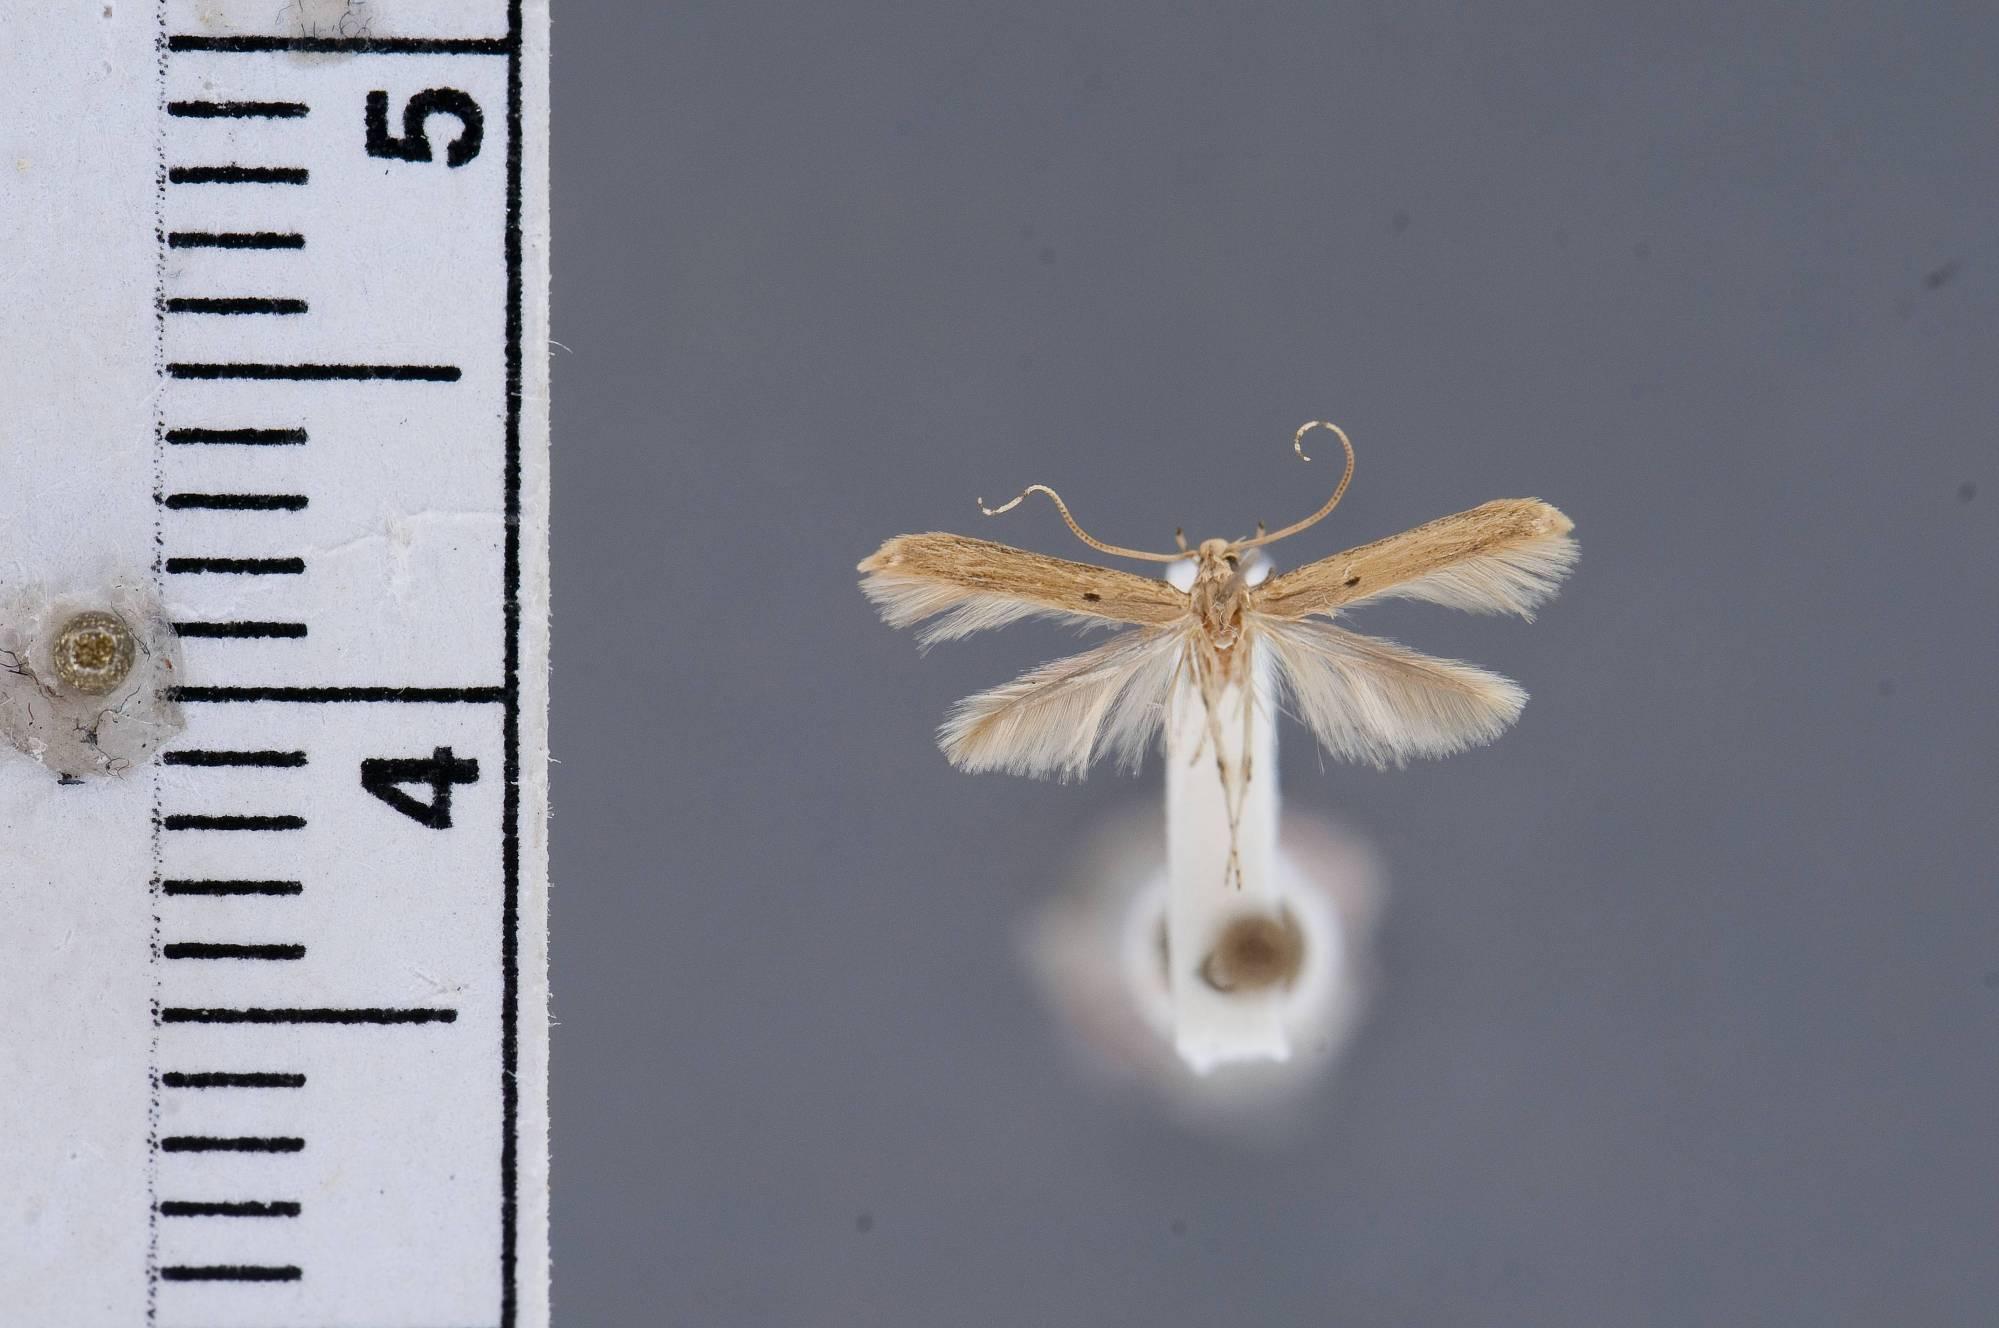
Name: Batrachedra monopthalma
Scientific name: Batrachedra monopthalma Clarke, 1971
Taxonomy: Animalia, Arthropoda, Insecta, Lepidoptera, Glossata, Batrachedridae, Batrachedrinae
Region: J. F. Clarke
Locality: Rapa Island, Haurei, Austral Islands, French Polynesia, France
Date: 27 Nov 1963